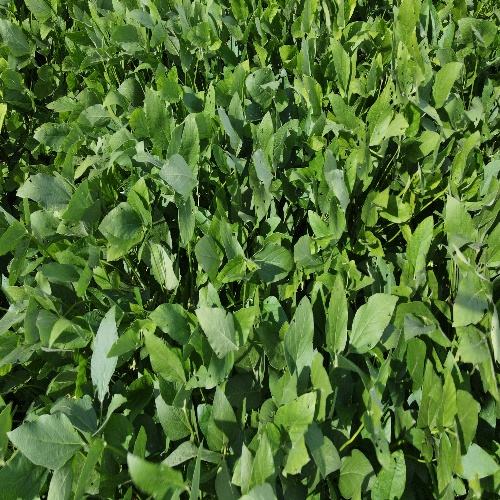
Label: Caterpillar